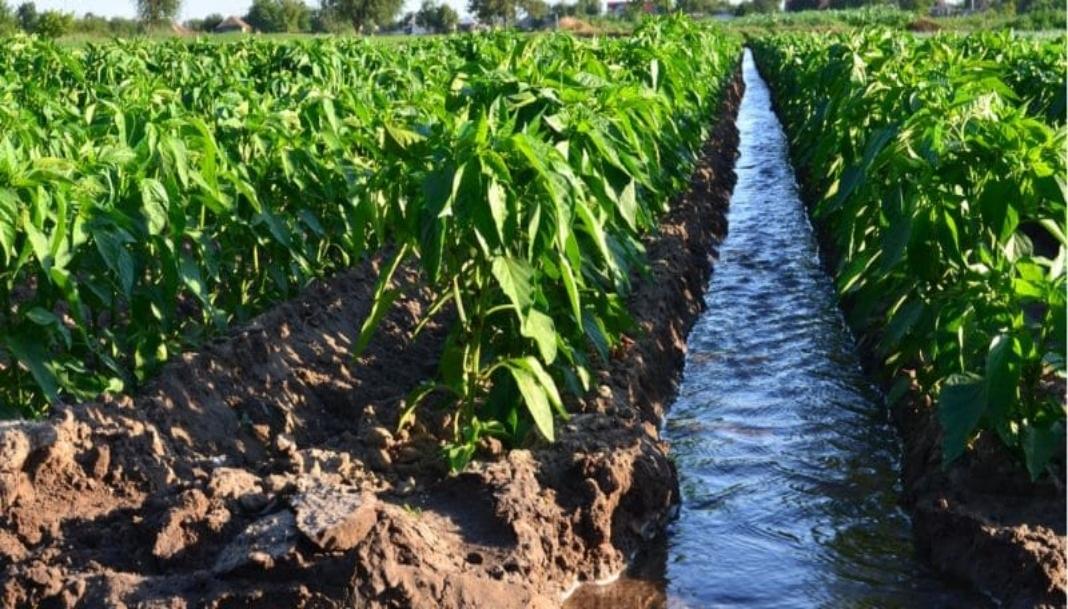
Mimea yenye afya imenyooka kwa safu  katika udongo yenye rutuba huku mfereji ya umwagiliaji maji ukikata katikati ya mistari ya kusambaza maji kwa usahihi. Majani ya kijani yanangaa chini ya mwanga wa asili yakionyesha kiwango bora ya ukuzaji mazao. Mazingira yanajieleza kwa utulivu wa kuwa na ustadi wa ukulima.